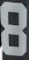
Number: 8